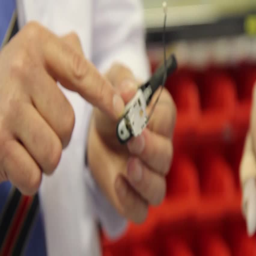
men discussing the mechanics of a prosthetic finger